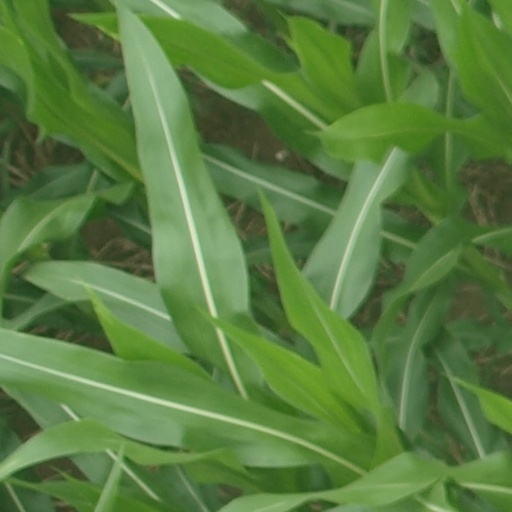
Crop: maize; corn